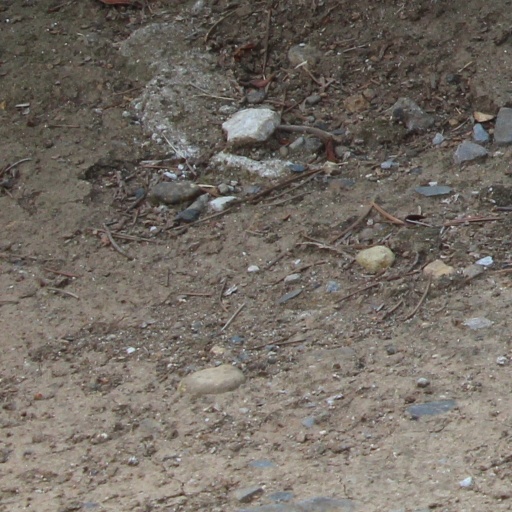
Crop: rice